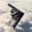
Label: airplane